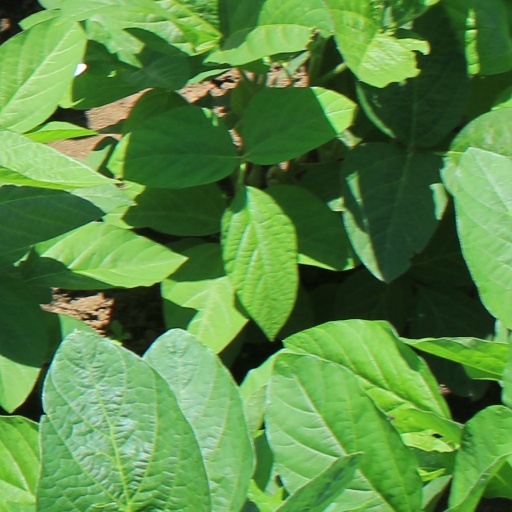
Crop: soybean